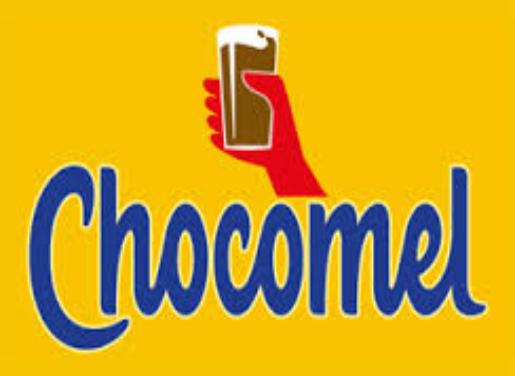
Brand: Chocomel
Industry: Food